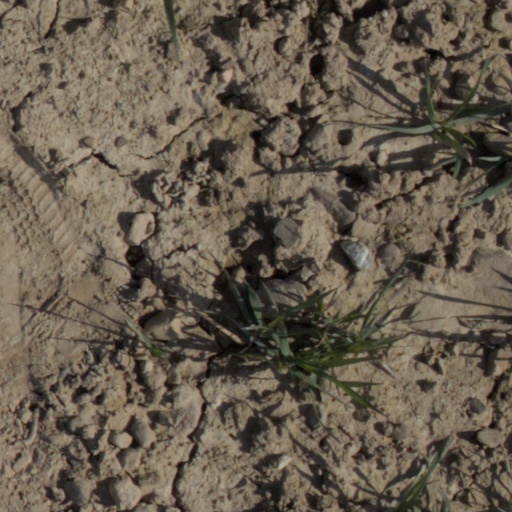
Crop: wheat